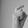
ASL letter: X